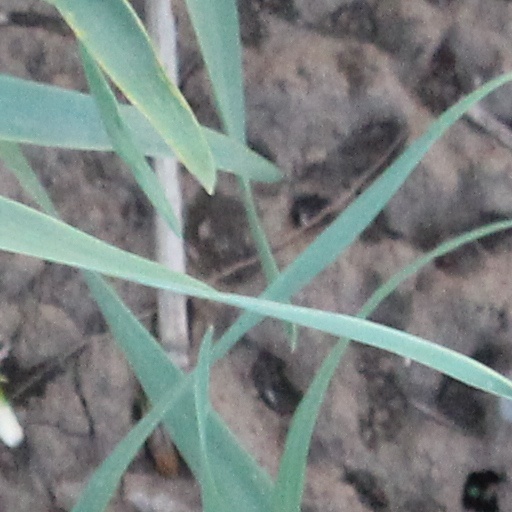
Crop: wheat